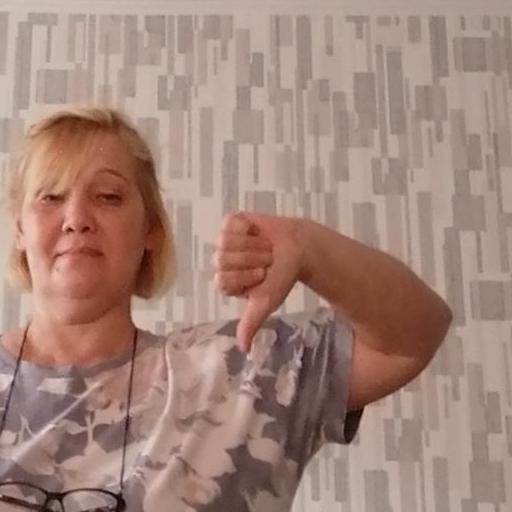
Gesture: dislike